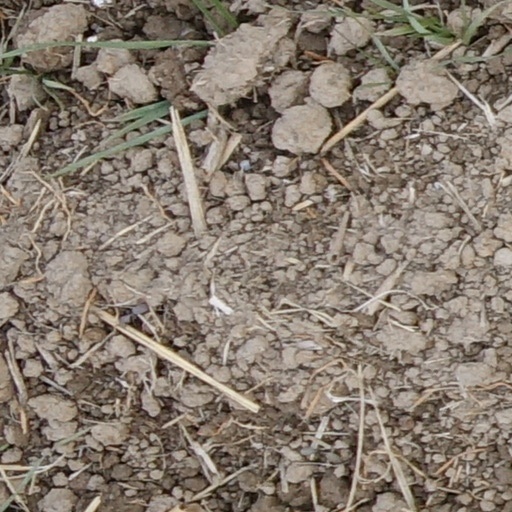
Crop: wheat